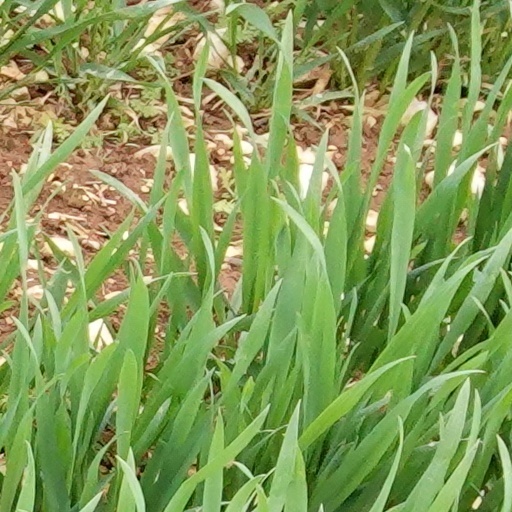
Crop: wheat